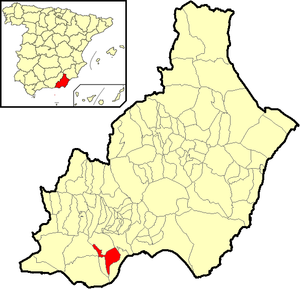
Vícar est une commune de la province d'Almería, Andalousie, en Espagne.